Herfølge

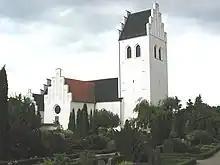
Herfølge Church

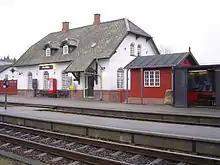
Herfølge railway station

Herfølge is a suburb of the town of Køge, Denmark, located about 5 kilometers south of central Køge, and is a part of Køge Municipality. The suburb is connected to Køge and Næstved by the Lille Syd railway line.